Talent Varieties

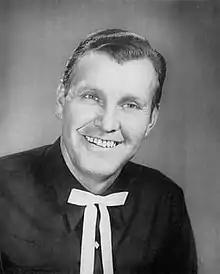
Host Slim Wilson

The weekly ABC-TV program was a live half-hour summer replacement series hosted by Slim Wilson. Wilson introduced the amateur and professional talent, including music and comedy acts (many from the Ozarks); and his Tall Timber Trio, composed of Speedy Haworth (guitar), Bob White (upright bass) and Bryan "Doc" Martin (steel guitar) provided accompaniment. Auditions were handled by Bill Ring. The Westport Kids appeared July 12, and Buck Griffin appeared August 2.